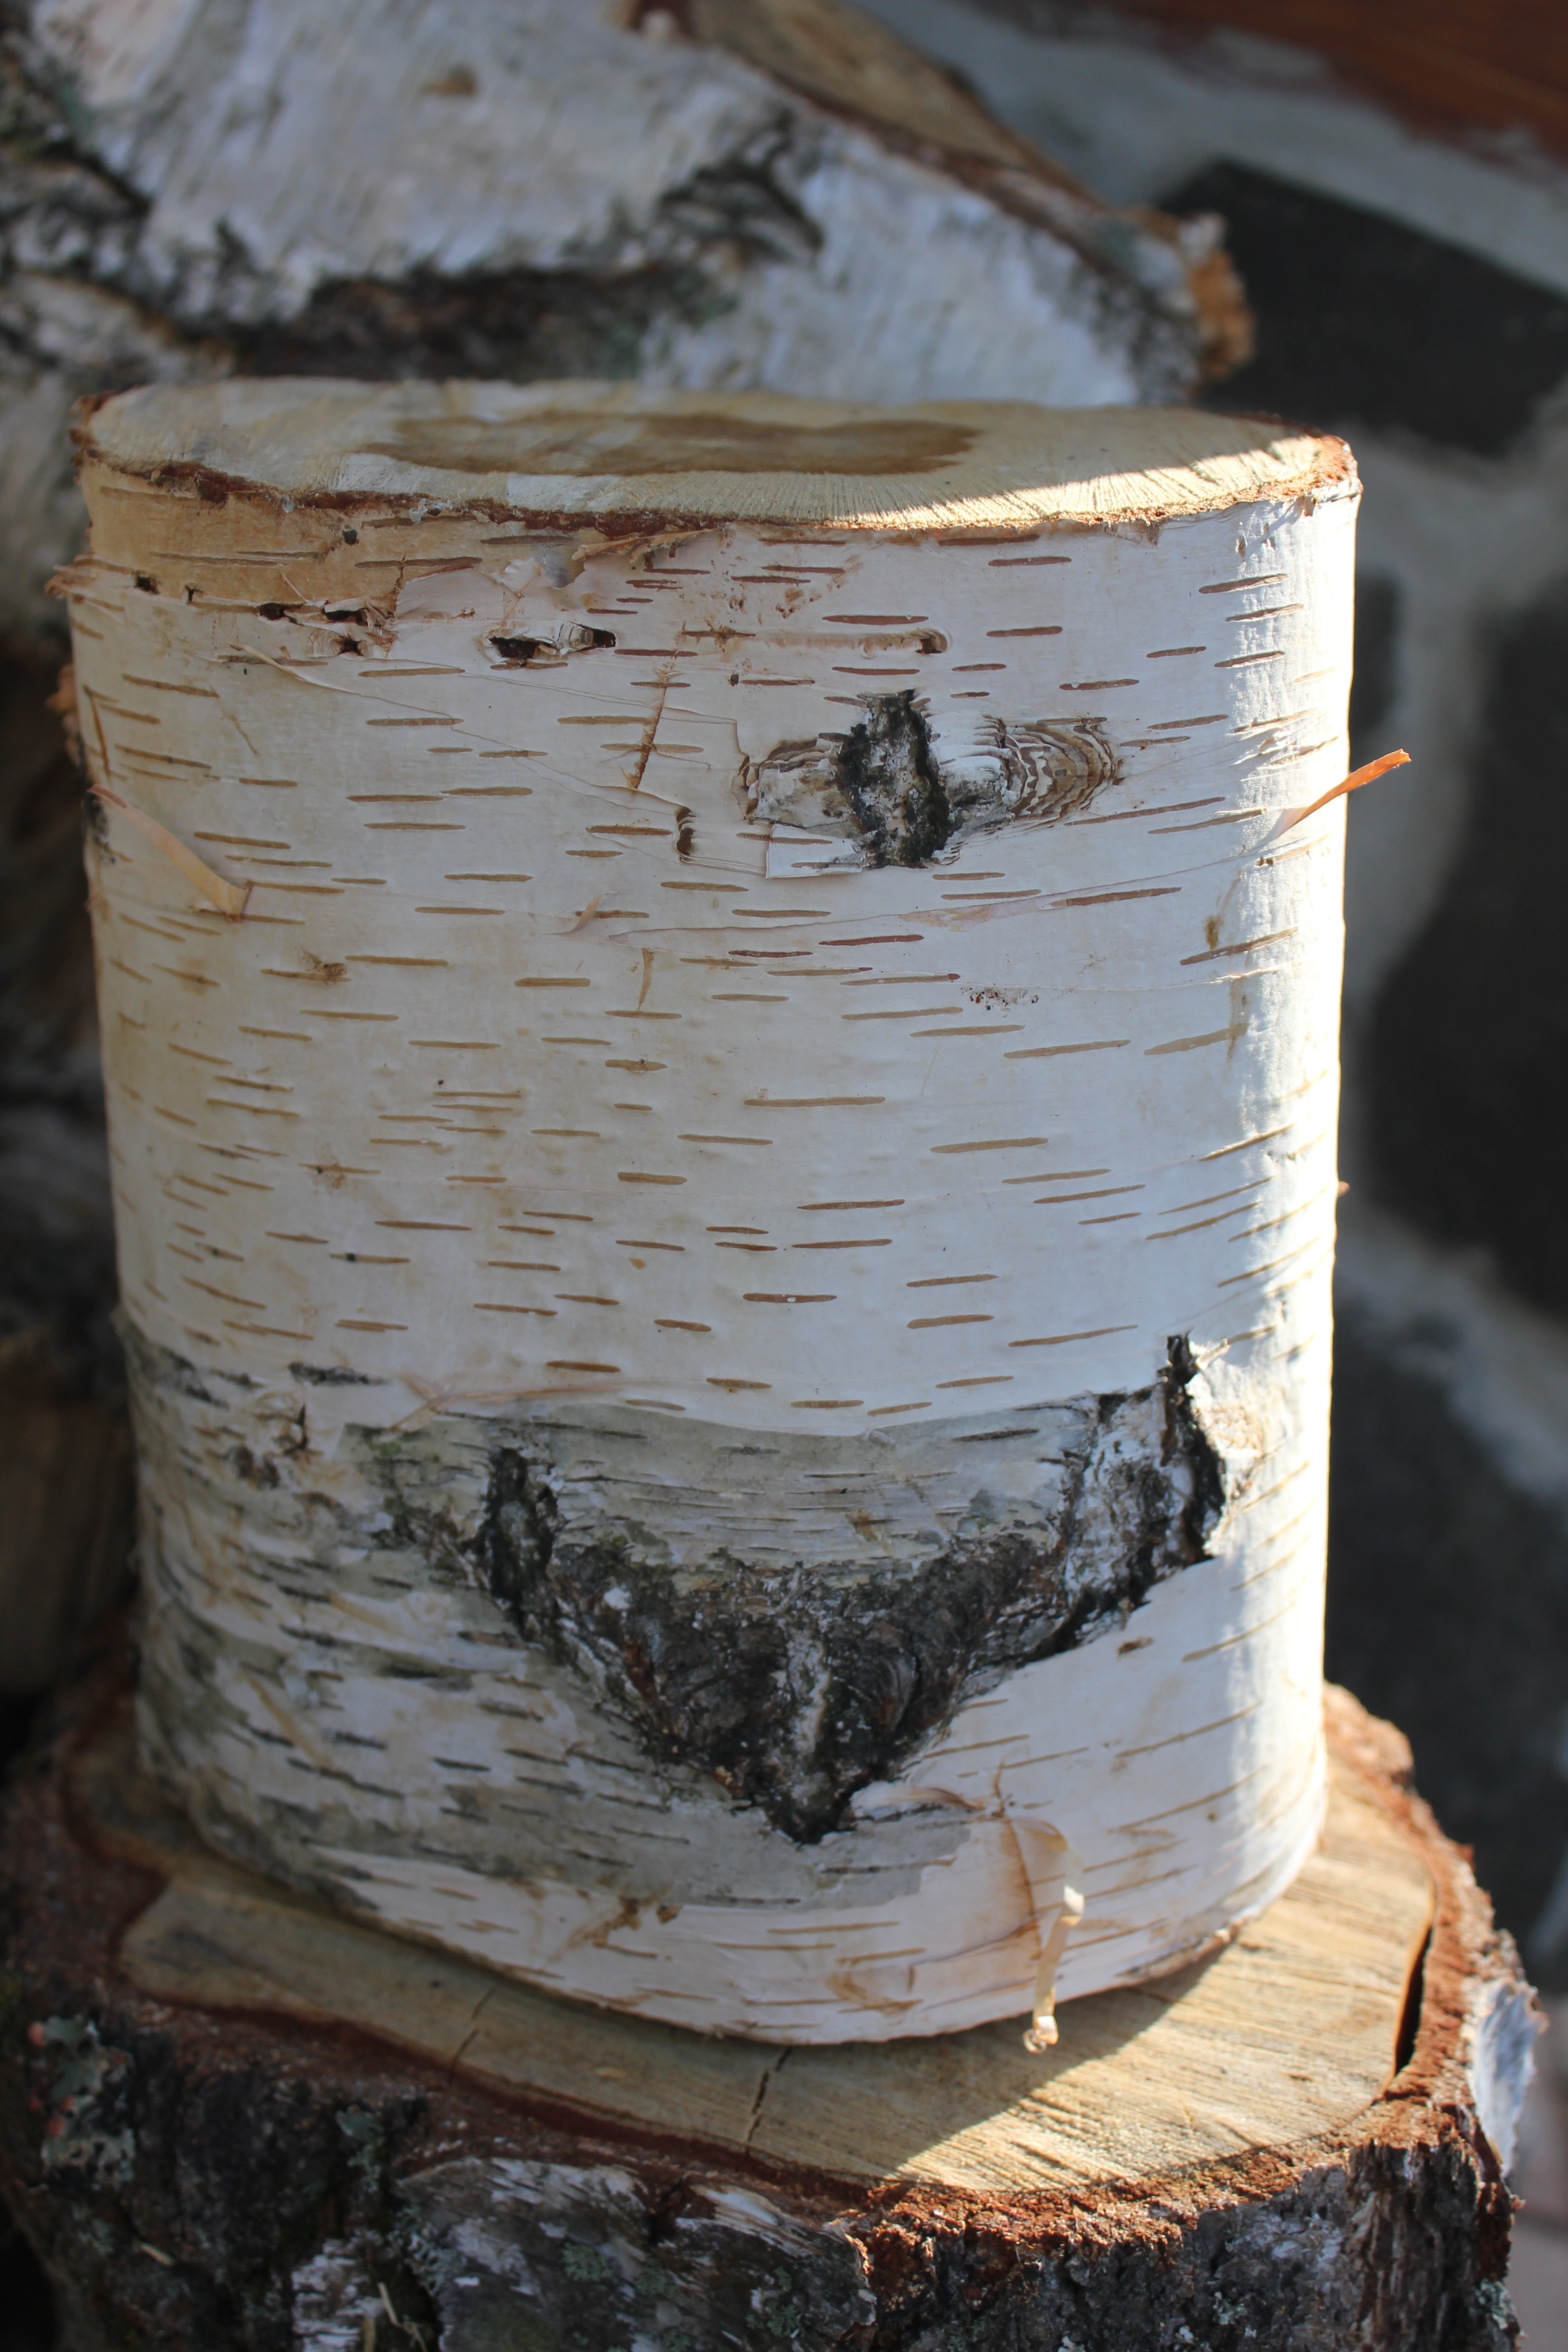
tree, wood, trunk, brown, junk, close up, carving, man made object, ancient history, woody plant